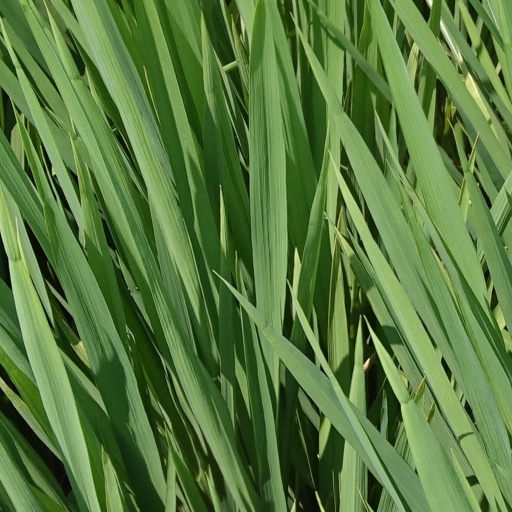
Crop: rice